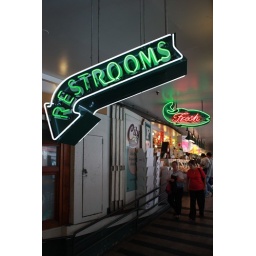
Neons in the fish market